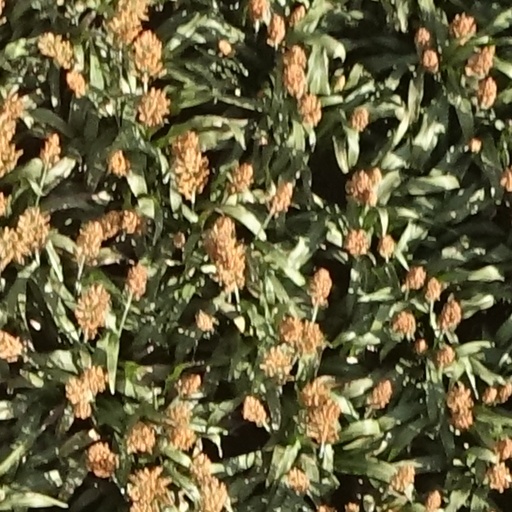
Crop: sorghum